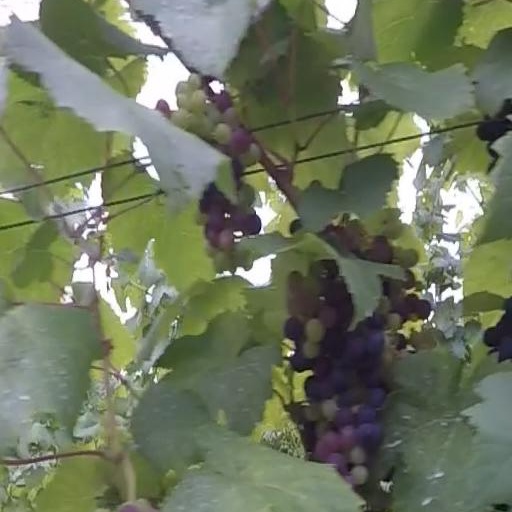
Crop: grape